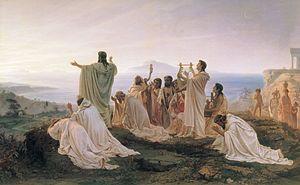
L'histoire de la musique classique occidentale est circonscrite à la sphère définie par l'appellation de musique classique couramment admise et qui englobe la musique savante, sacrée comme profane, de ses origines à nos jours.
Fiodor Andreïevitch Bronnikov, né le 29 septembre 1827 à Chadrinsk et mort le 14 septembre 1902 à Rome, est un peintre russe.
Le christianisme ésotérique, également appelé christianisme hermétique ou mystique, est un ensemble de courants spirituels qui considèrent le christianisme comme une religion du mystère et professent l'existence et la possession de certaines doctrines ésotériques ou pratiques que le grand public ignore et qui ne sont comprises que par un petit groupe de personnes.